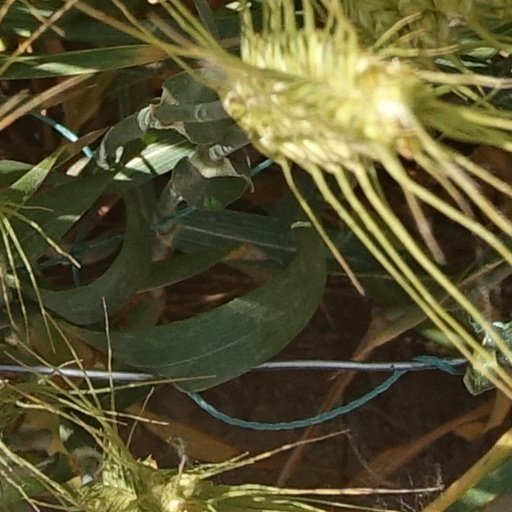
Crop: wheat